Jaan Tomp

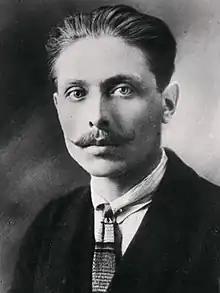

Jaan Tomp (10 September 1894 in Tuhalaane Parish (now Mulgi Parish), Kreis Fellin – 14 November 1924 in Tallinn) was an Estonian communist, politician, and member of the Riigikogu. He began his legislative career in 1922, when he replaced Adolf Leevald in the I Riigikogu. The chairman of the Central Council of the Workers' Unions of Estonia, he was sentenced to death at the Trial of the 149.